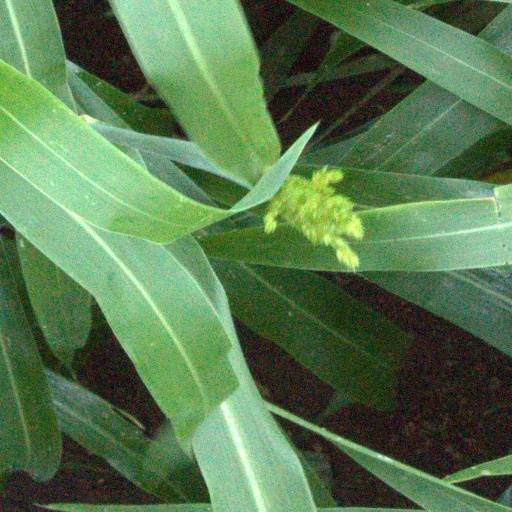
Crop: sorghum